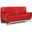
Label: couch